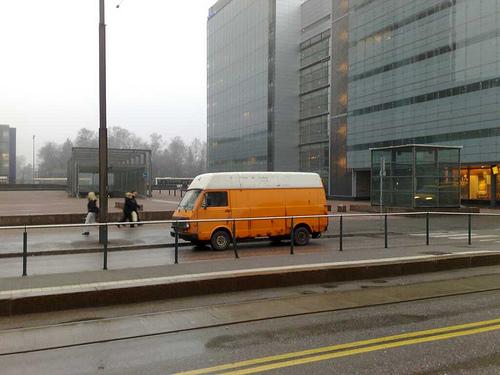
Weather: rain or strom